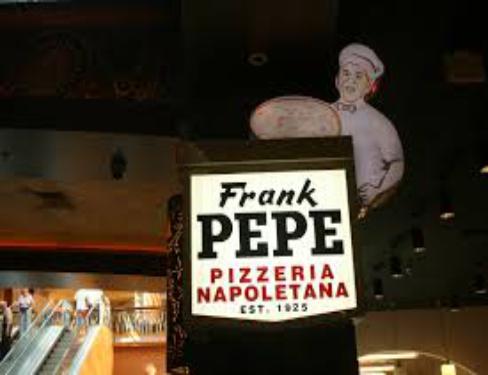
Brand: Frank Pepe Pizzeria Napoletana
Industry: Food